Gammel Strand 42

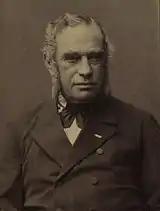
Martin Salomonsen

Gammel Strand 42 was home to 21 residents at the time of the 1860 census.Martin Salomonsen (1814–1889), a medical doctor, resided on the second floor with his wife Emma Salomonsen (née Henriques), their 13-year old son Carl Julius Salomonsen and two maids. Emilie Henriques (née Halle), a 55-year-old widow, resided on the first floor with her 31-year-old son Ludvig Emil Henriques and one maid. The 64-year-old Eduard Garriques still resided in the third floor apartment with his wife Octavia Carriques (née Lassen) and one maid. Mathias Wolff, a businessman ("vare- og vekselmægler"), resided on the ground floor with his wife Andrea Wolff (née Collstrup), their two sons (aged one and two) and two maids. Larsen Hansen, a grocer ("urtekræmmer"), resided in the basement with one apprentice and one maid.